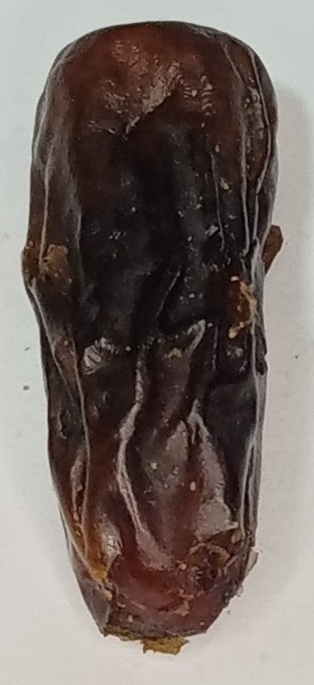
Variety: gajar
Size: large
Grade: grade-2